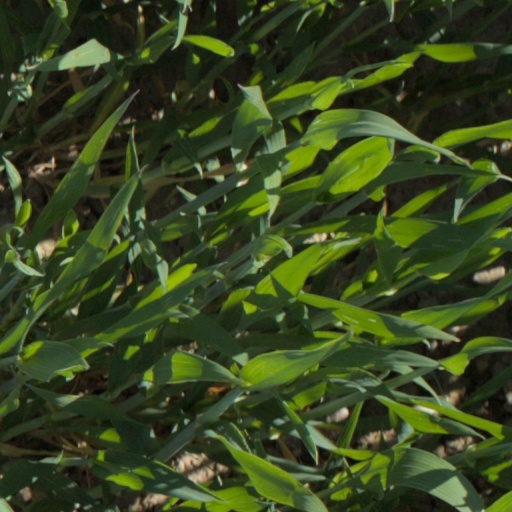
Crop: wheat